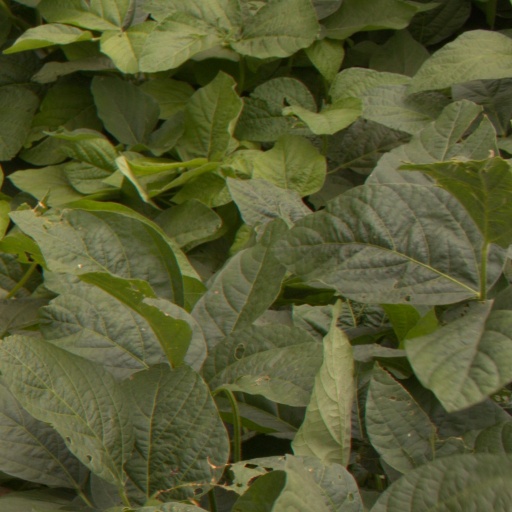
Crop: soybean